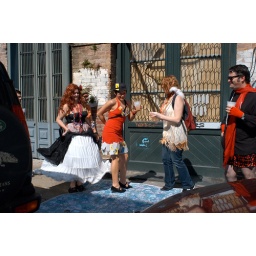
jumping on the bed in the street at 11am with a drink in your hand